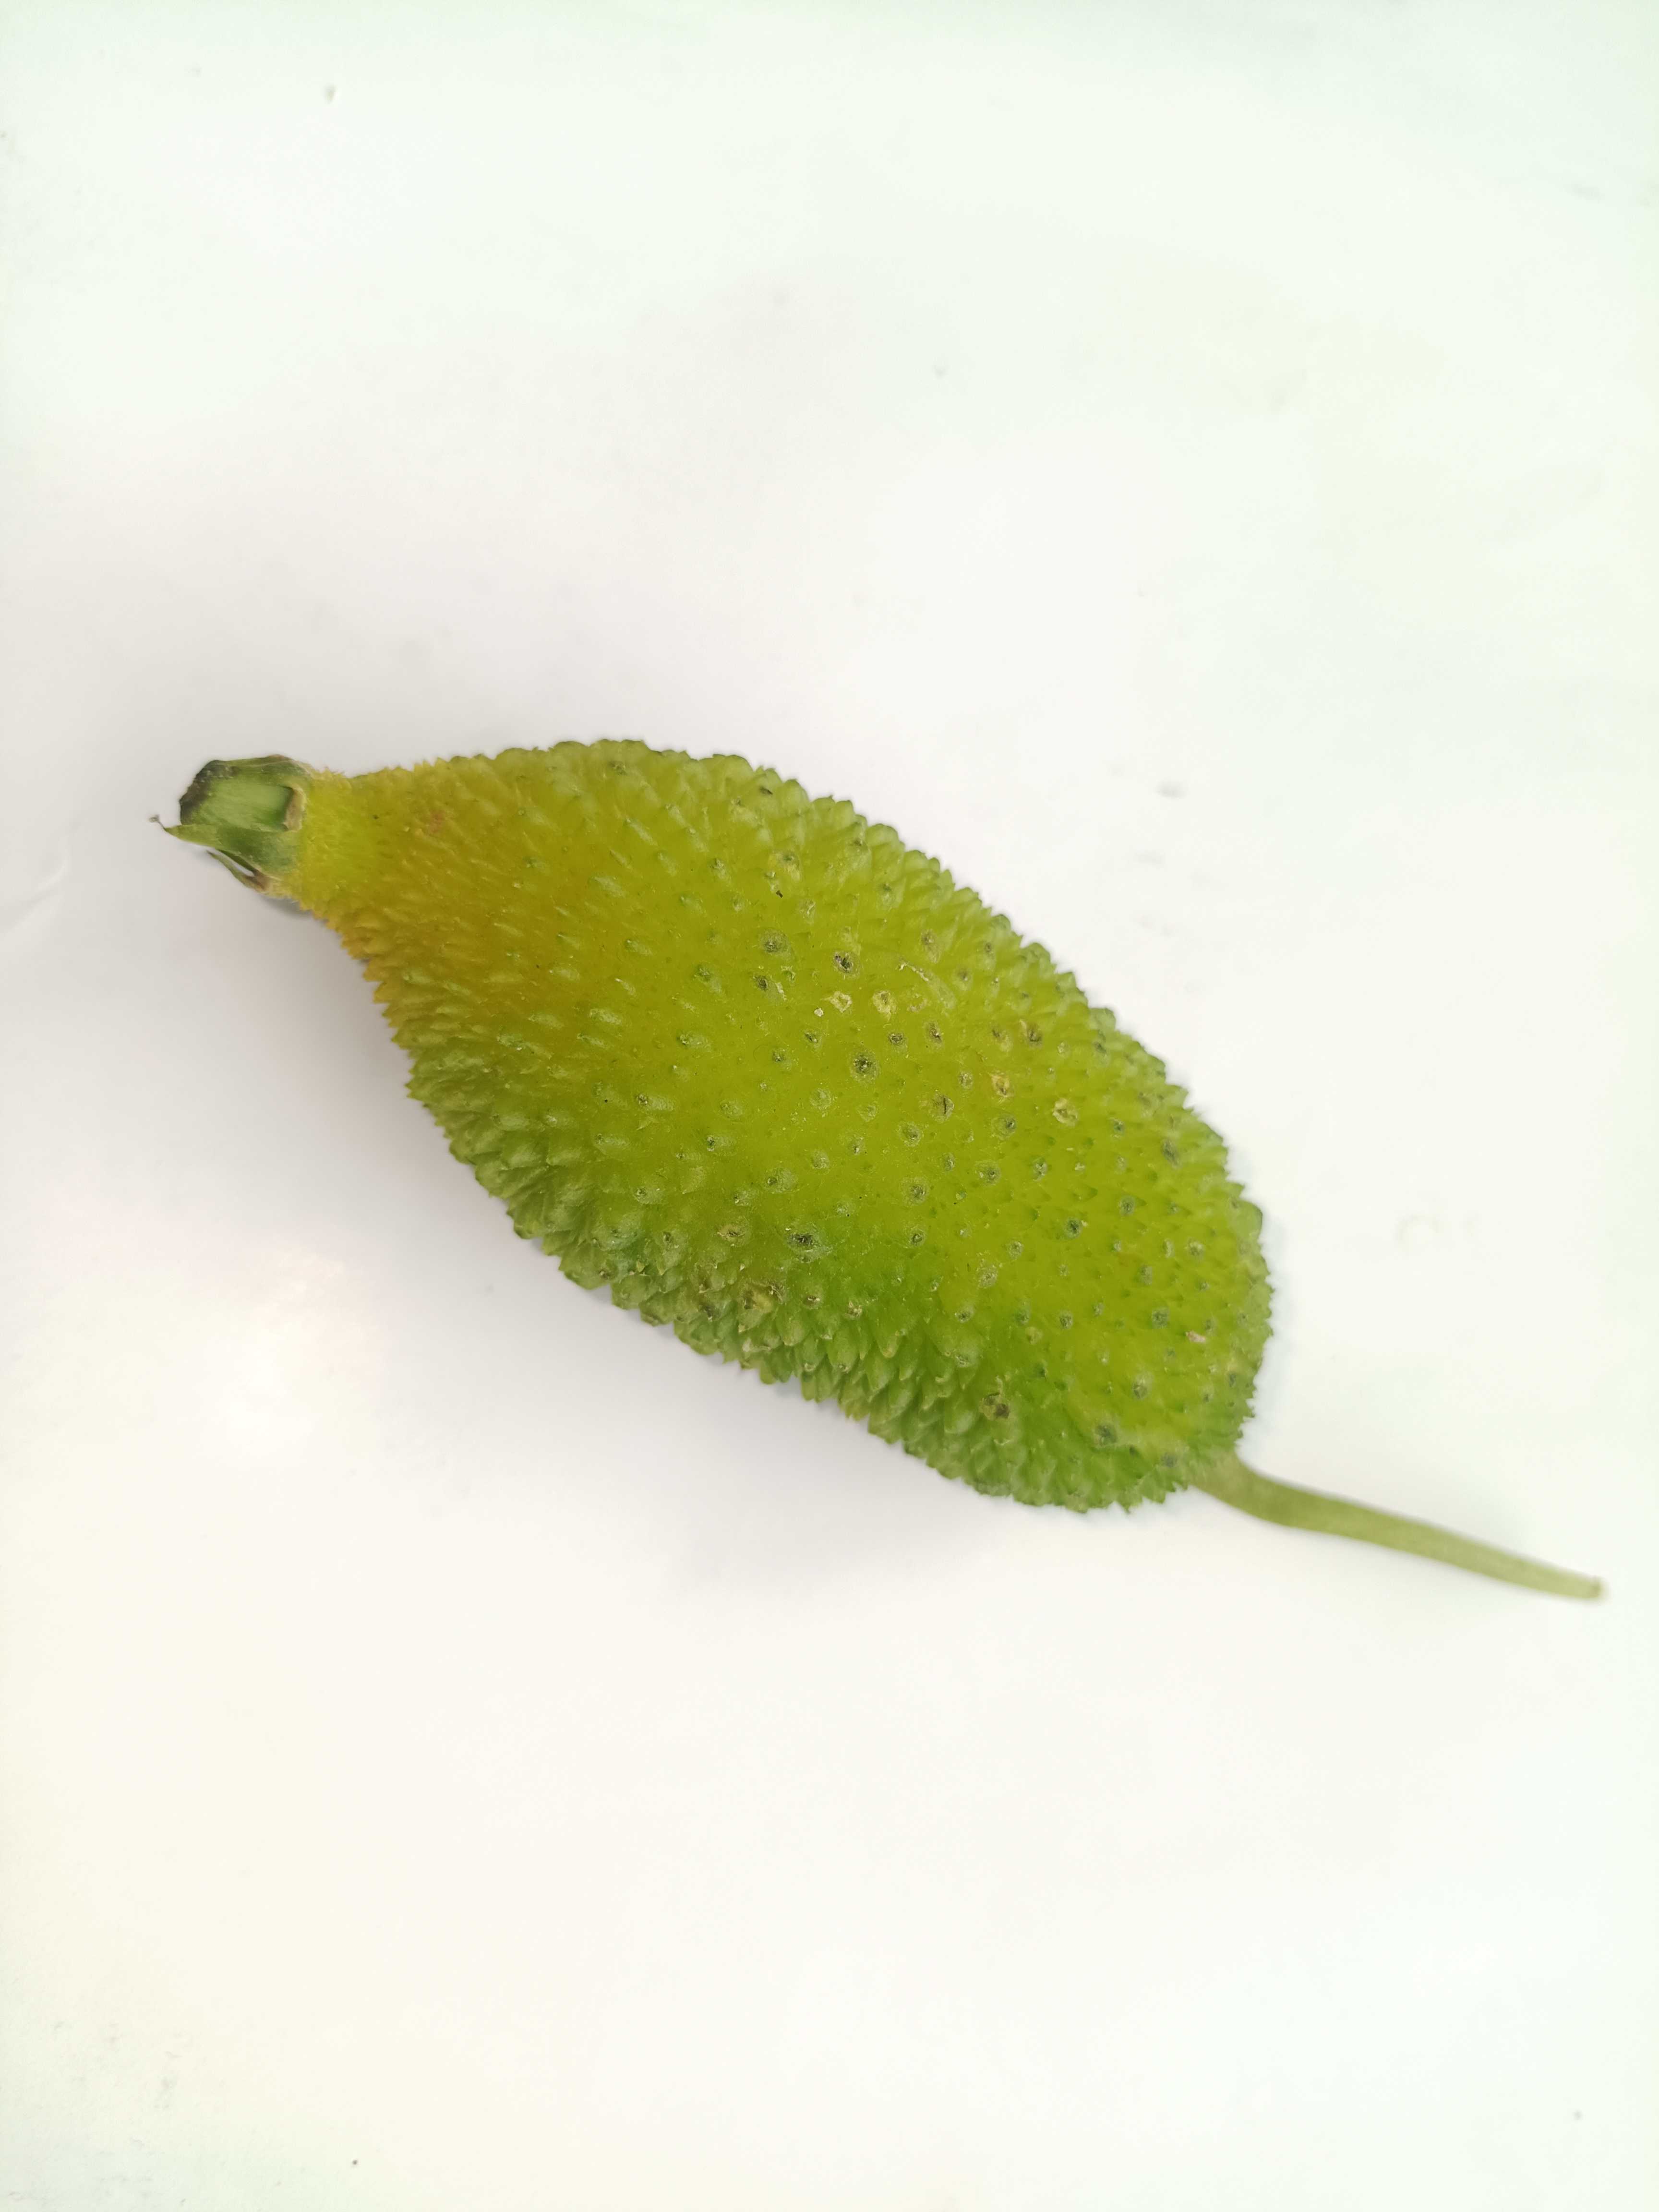
Label: Momordica dioica